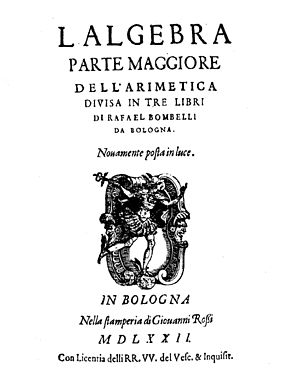
Komplekse tal / De komplekse tals historie / Rafael Bombelli
Bogen Algebra udgivet i 1572 af Rafael Bombelli (1526 - 1572)
Ved et komplekst tal forstås en størrelse, som er en sum af to komponenter, ét reelt tal og et andet reelt tal ganget med den imaginære enhedsstørrelse. Et komplekst tal kan derfor repræsenteres ved to reelle tal, og illustreres som et punkt i et koordinatsystem kaldet et Argand-diagram med en reel og en imaginær akse.